Prehistory of the Netherlands

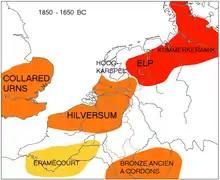
Location of the Elp and Hilversum cultures in the Bronze Age.

The Bronze Age probably started somewhere around 2000 BC and lasted until around 800 BC. The earliest bronze tools were in the Wageningen hoard, found in the grave of a Bronze Age metalworker. More Bronze Age objects from later periods have been found in Epe, Drouwen and elsewhere. Broken bronze objects found in Voorschoten were apparently destined for recycling. This indicates how valuable bronze was considered in the Bronze Age. Typical bronze objects from this period included knives, swords, axes, fibulae and bracelets.